Graph coloring

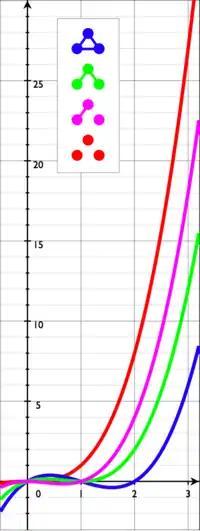
All non-isomorphic graphs on 3 vertices and their chromatic polynomials. The empty graph (red) admits a 1-coloring; the complete graph (blue) admits a 3-coloring; the other graphs admit a 2-coloring.

The chromatic polynomial counts the number of ways a graph can be colored using some of a given number of colors. For example, using three colors, the graph in the adjacent image can be colored in 12 ways. With only two colors, it cannot be colored at all. With four colors, it can be colored in 24 + 4 × 12 = 72 ways: using all four colors, there are 4! = 24 valid colorings ("every" assignment of four colors to "any" 4-vertex graph is a proper coloring); and for every choice of three of the four colors, there are 12 valid 3-colorings. So, for the graph in the example, a table of the number of valid colorings would start like this: